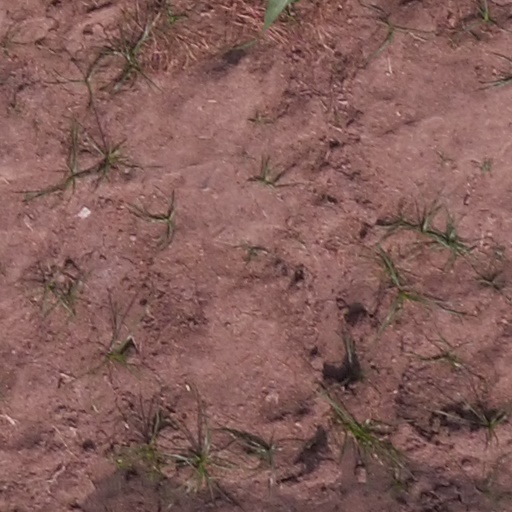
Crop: maize; corn